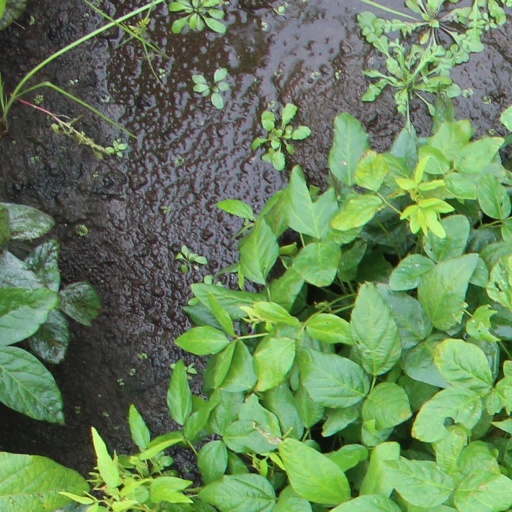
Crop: soybean